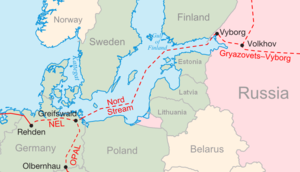
Nord Stream
Nord Streams rute
Nord Stream er to parallelle naturgasledninger på 1.224 km, der går fra Vyborg i det nordvestlige Rusland gennem Østersøen til Lubmin i Tyskland og passerer dermed fem landes territorialfarvand, nemlig russisk, finsk, svensk, dansk og tysk. Den første ledning blev åbnet 8. november 2011, den anden åbnede 8. oktober 2012.I forbindelse med tilladelsen fra Danmark takkede den daværende russiske premierminister Vladimir Putin personligt statsminister Lars Løkke Rasmussen under statsministerens besøg i Moskva. Putin fortalte eksplicit, at tilladsen havde givet Danmark og Rusland et bedre forhold.